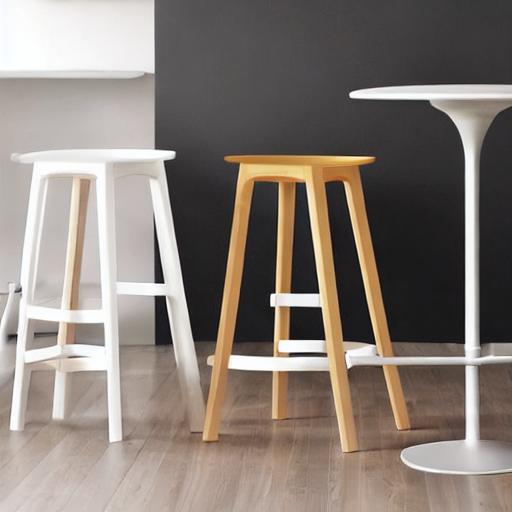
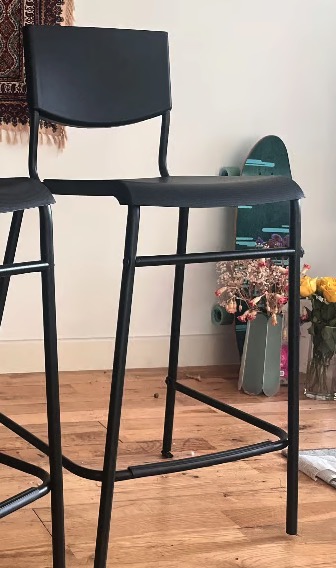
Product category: stool
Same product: no